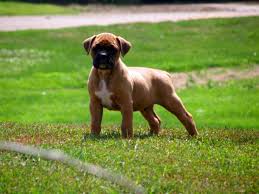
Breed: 225-n000082-boxer